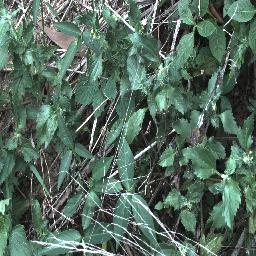
Label: siam_weed